Mount Erebus

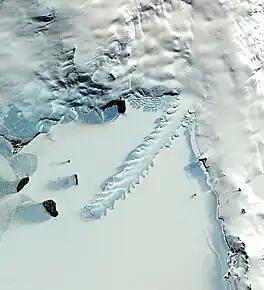
Erebus Glacier Tongue

Two rock summits rising to over high on the northwest slope of Mount Erebus. The feature is west-northwest of Abbott Peak. At the suggestion of P.R. Kyle, named by Advisory Committee on Antarctic Names (US-ACAN) (2000) after Sarah Krall who worked over 10 years in providing support to science in Antarctica. She was cook and camp manager at the lower Erebus Hut during the 1992-93 NSF-NASA Dante robot experiment on Mount Erebus. She also managed the food room at McMurdo Station, was the hovercraft pilot, and has also been a helicopter technician.